Esterházy

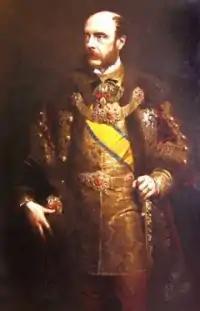
Prince Paul IV of Esterházy

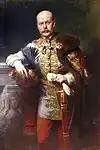
Prince Nikolaus IV of Esterházy

The reign of Nikolaus IV was a time of revival for the Esterházy family fortunes. The family estates were made into flourishing businesses, including a "traditional welfare net, providing security for employees." With the resulting improvement in the family finances, the family properties were finally released from decades of sequestration. In addition, the family palaces—including the long-abandoned Esterháza—were restored and provided with modern plumbing and electricity. In these efforts Nikolaus was greatly assisted by his wife, Princess Margit (1874–1910), née Countess Cziráky.